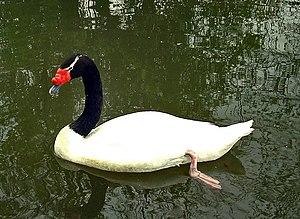
Cygne au Parc de la Tête d'Or de Lyon
La province de Terre de Feu est une région administrative de l'Argentine située sur la grande île de la Terre de Feu, en Patagonie argentine. L'Argentine revendique le rattachement à la province des Malouines, de l'archipel de Géorgie du Sud-et-les Îles Sandwich du Sud et d'une partie de l'Antarctique. C'est la raison pour laquelle le nom complet de la région est « Terre de Feu, Antarctique et îles de l’Atlantique sud ».
Le cygne à cou noir est une espèce de cygnes habitant la partie méridionale de l'Amérique du Sud. Le nom latin de cette espèce est souvent écrit de manière fantaisiste. En effet, Juan Ignacio Molina l'a décrite sous le nom d'Anas Melanocoripha, nom incorrect qui a été rectifié ultérieurement en Cygnus melanocorypha.
La Laguna Llancanelo est une immense étendue d'eau salée qui se trouve dans le département de Malargüe, à l'extrême sud de la province de Mendoza, en Argentine, au sein de la dépression dite de los Huarpes, dans un environnement semi-désertique. Le nom de Llancanelo signifie en Mapudungun « Perle couleur vert-azur ».